Waterford Viking Triangle

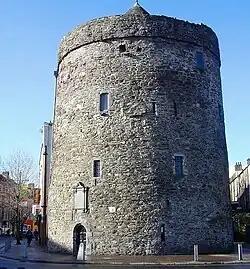

The best-known building in the Viking Triangle is Reginald's Tower, the oldest urban civic building in Ireland, situated on the Quays/The Mall, in Waterford. It has performed various functions over the years and today is a civic museum.